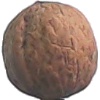
Label: Walnut 1